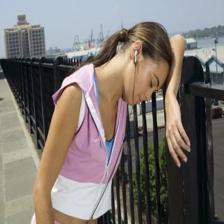
Image emotion (VAD): valence: -0.8, arousal: -0.8, dominance: -0.8
Candidate emotion words:
cool — valence: 0.77, arousal: 0.08, dominance: 0.562
bored — valence: -0.694, arousal: -0.666, dominance: -0.608
loving — valence: 0.896, arousal: 0.224, dominance: 0.272
numb — valence: -0.784, arousal: -0.16, dominance: -0.296
Best matching emotion: bored